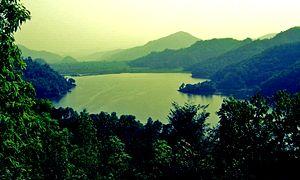
Le lac Rupa est un lac du Népal situé dans le district de Kaski.